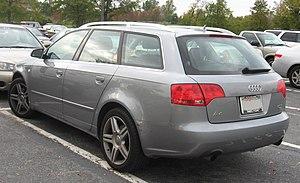
L'Audi A4 est une berline familiale construite par la marque allemande Audi et une voiture de classe moyenne.